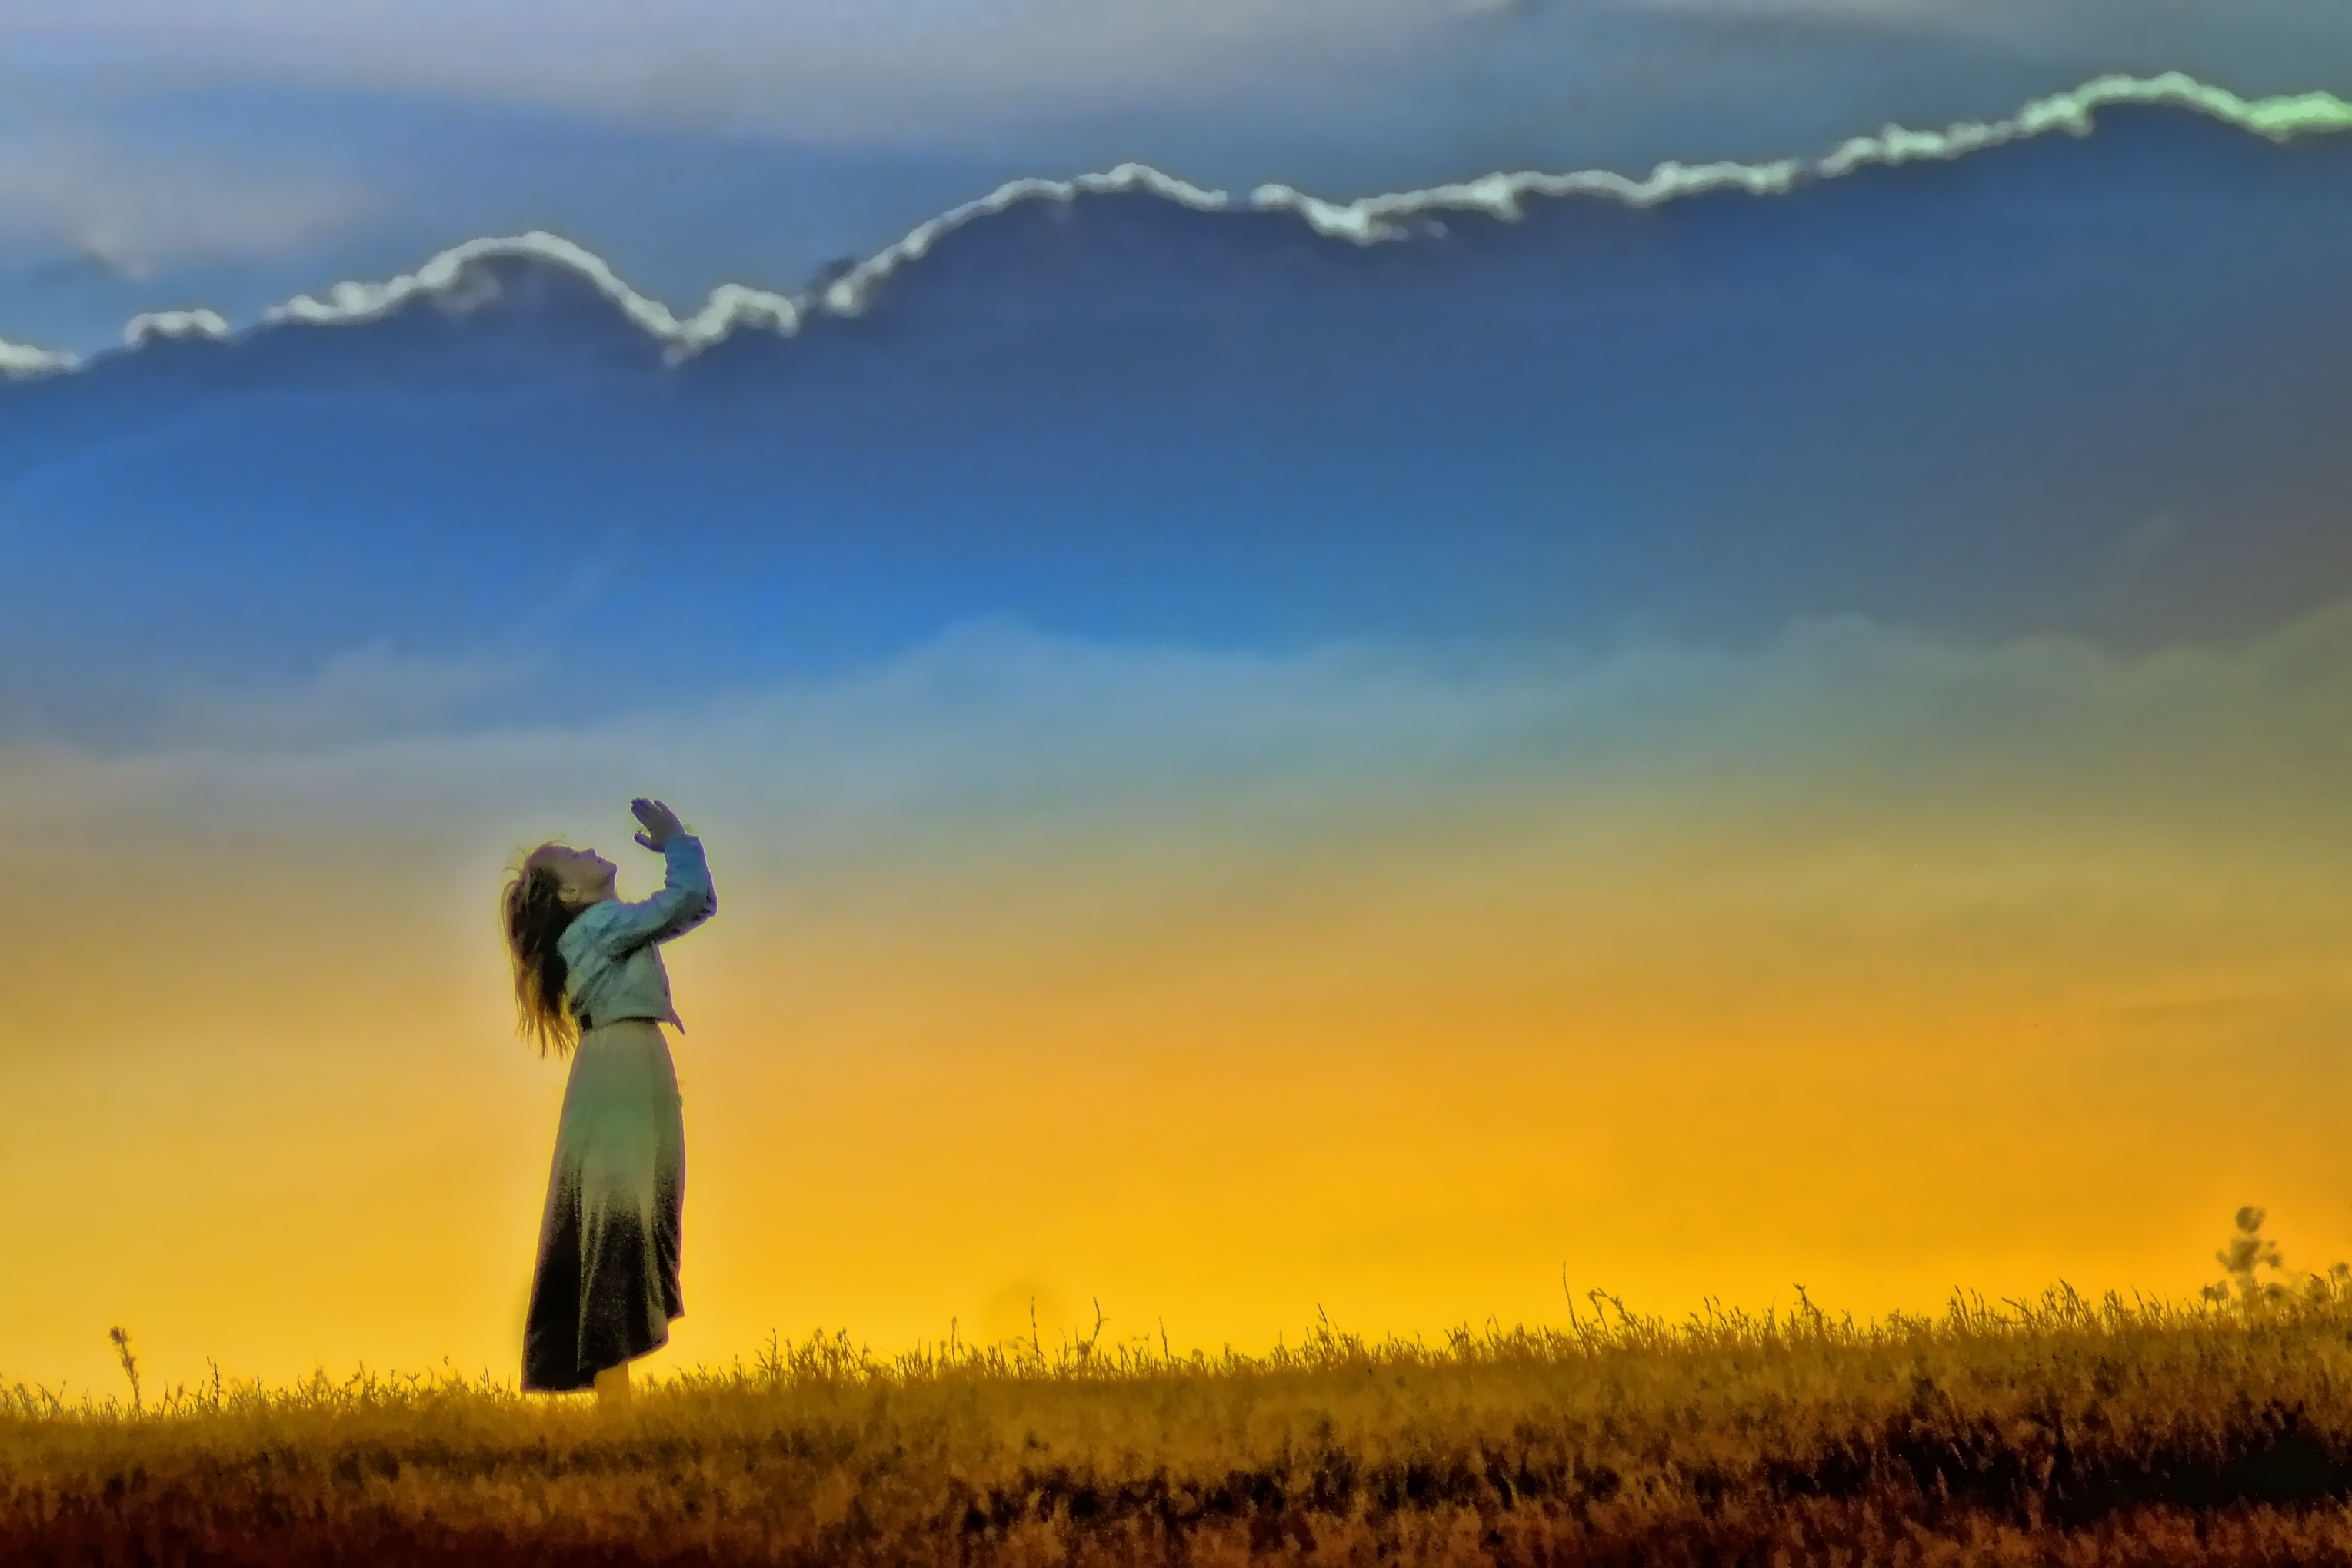
nature, outdoor, horizon, silhouette, person, light, cloud, sky, girl, sun, sunrise, sunset, field, prairie, sunlight, morning, flower, wind, dawn, dusk, female, evening, agriculture, christian, rapeseed, spiritual, happiness, hands, joy, prayer, worship, brassica, god, atmospheric phenomenon, grass family, computer wallpaper